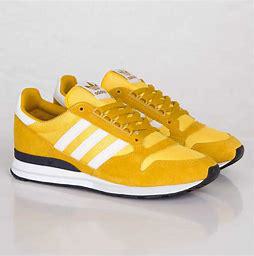
Brand: Adidas
Model: ZX 500